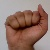
The image shows a hand gesture representing the letter 'A' in Indian Sign Language.